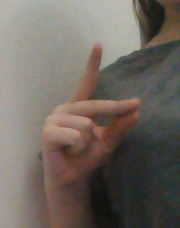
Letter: ta